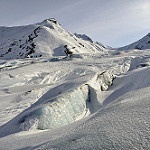
Label: glacier